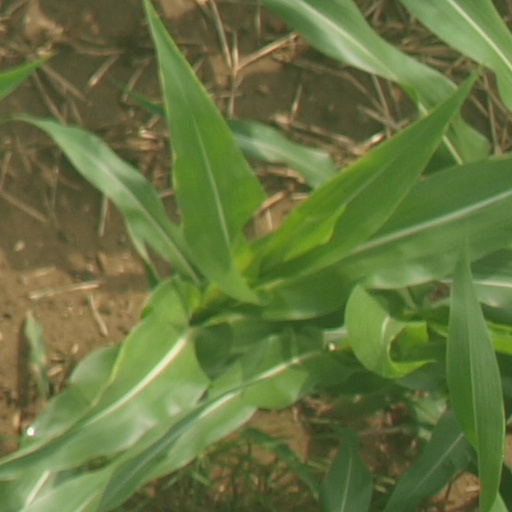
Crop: maize; corn